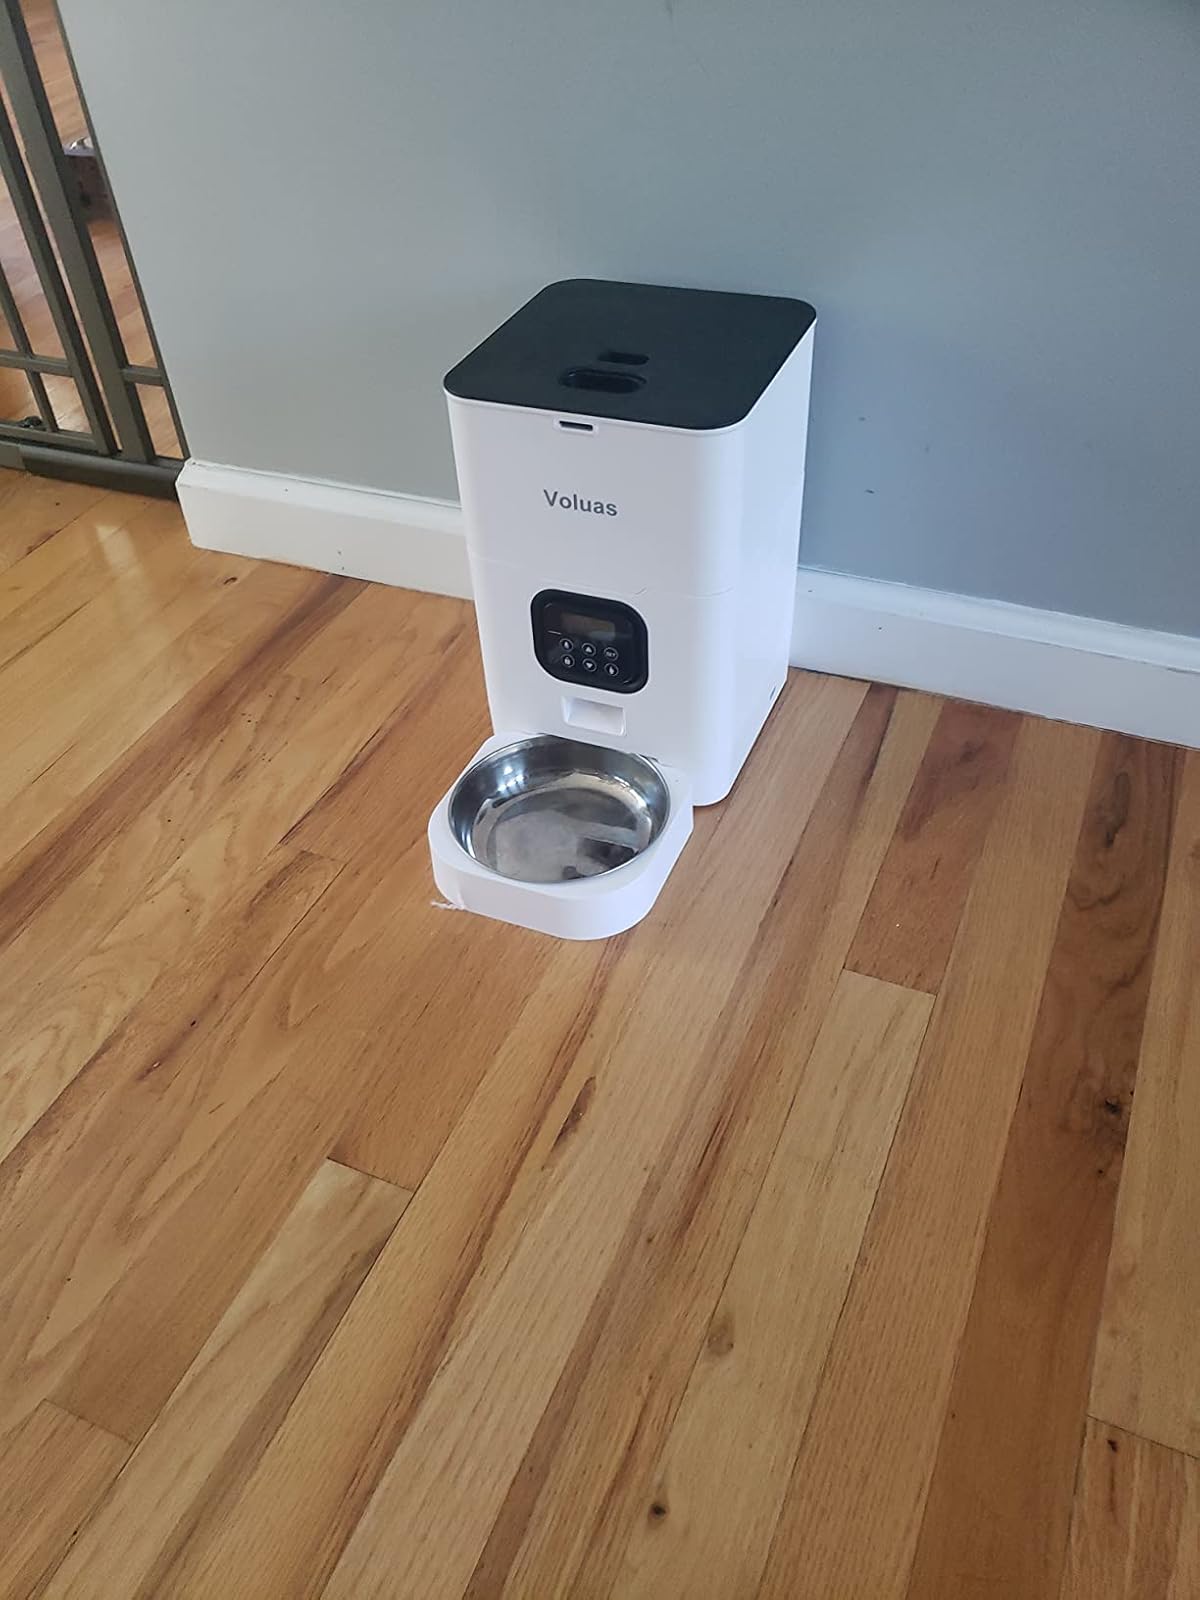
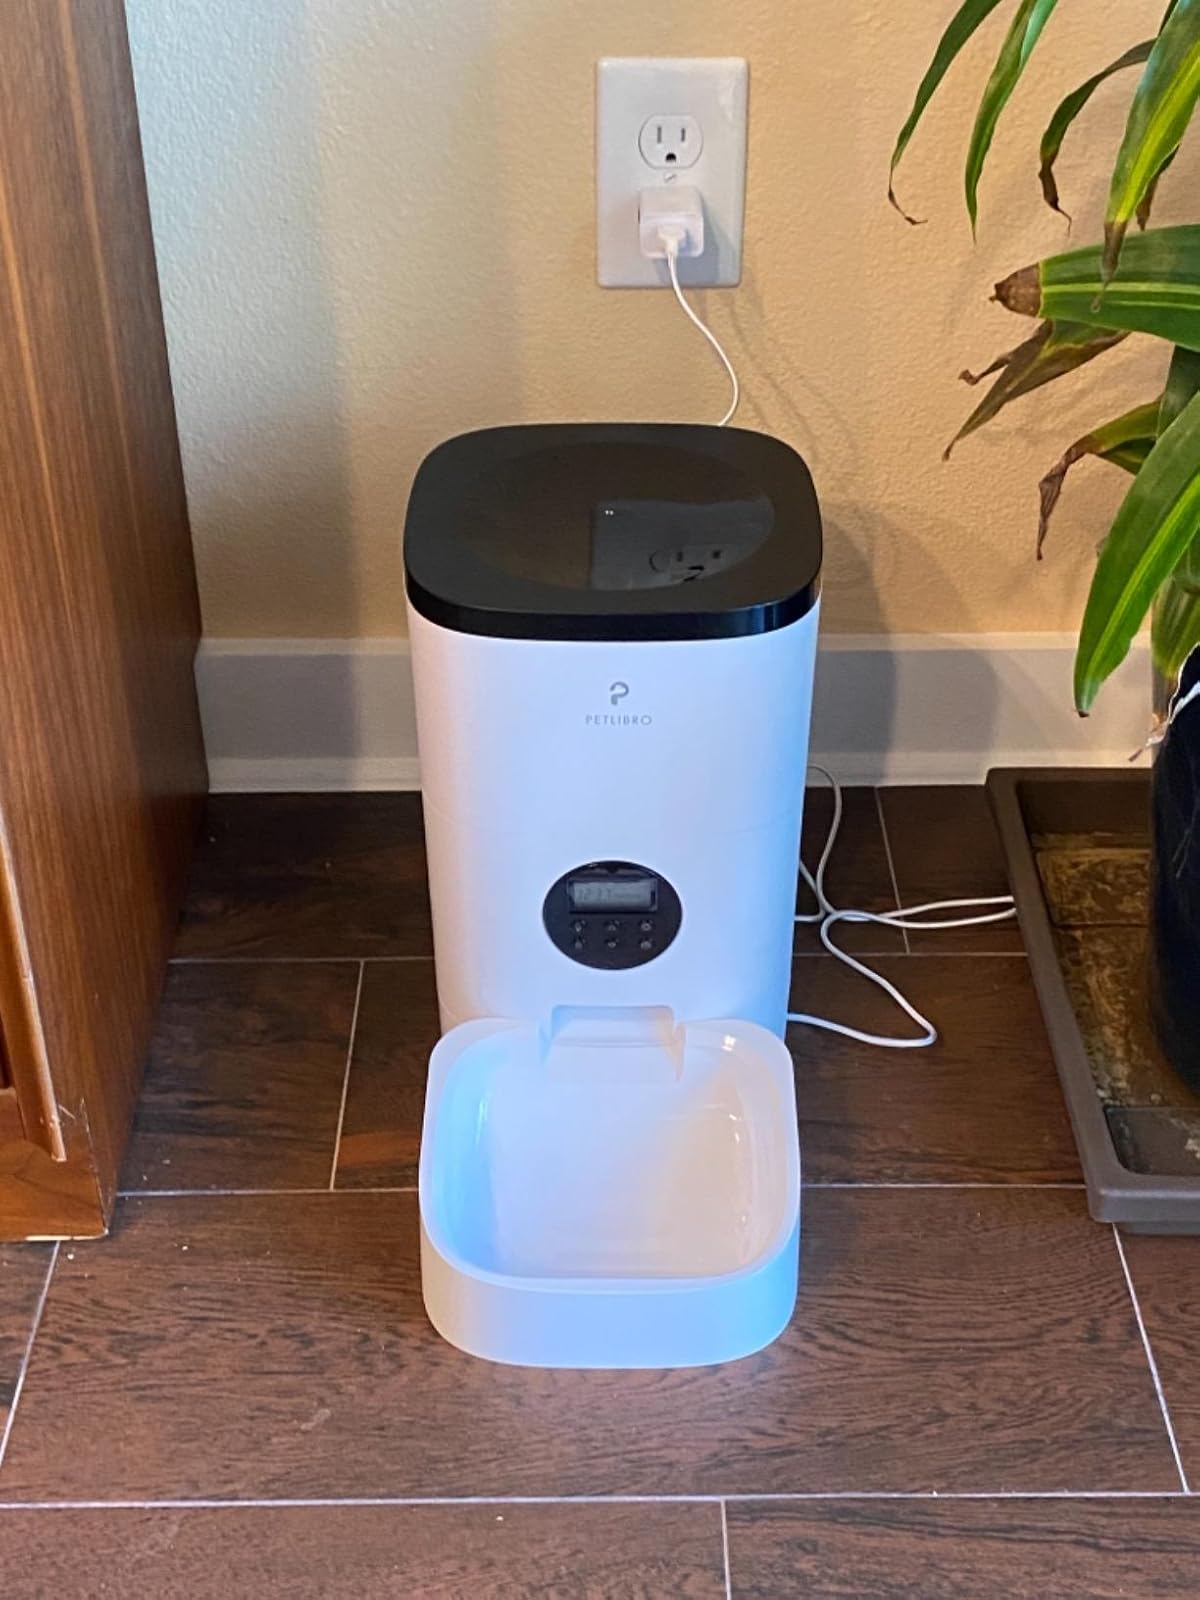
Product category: items_feeder
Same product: no